Xeropotamou Monastery

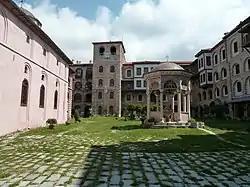
Interior of the monastery.

Xeropotamou monastery is an Eastern Orthodox monastery at the monastic state of Mount Athos in Greece, in the middle side of peninsula. The monastery ranks eighth in the hierarchy of the Athonite monasteries. It was founded in the 10th century, and is dedicated to the Forty Martyrs of Sebaste.